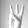
ASL letter: W